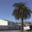
Label: palm_tree